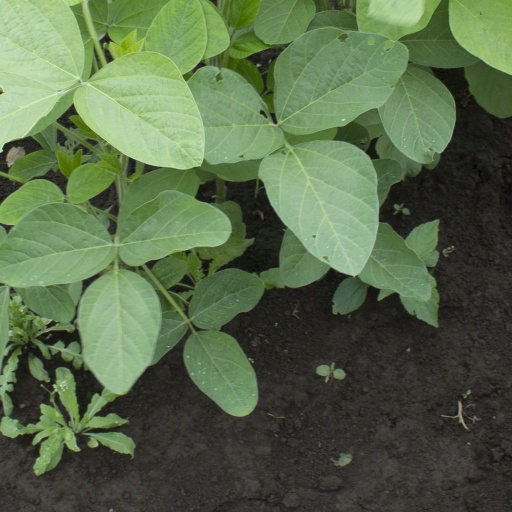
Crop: soybean